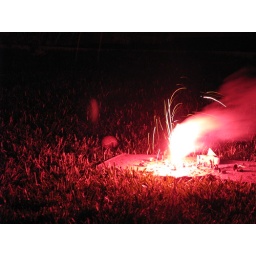
tennis ball in red